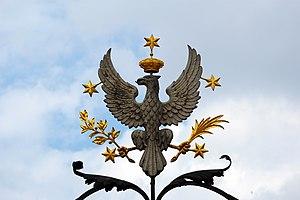
Aigle dessus de la porte de l'Université de Varsovie.Polski: Orzeł nad bramą główną Uniwersytetu Warszawskiego.